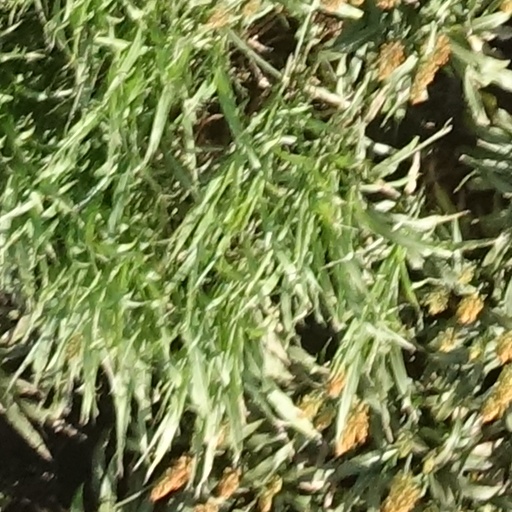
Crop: sorghum